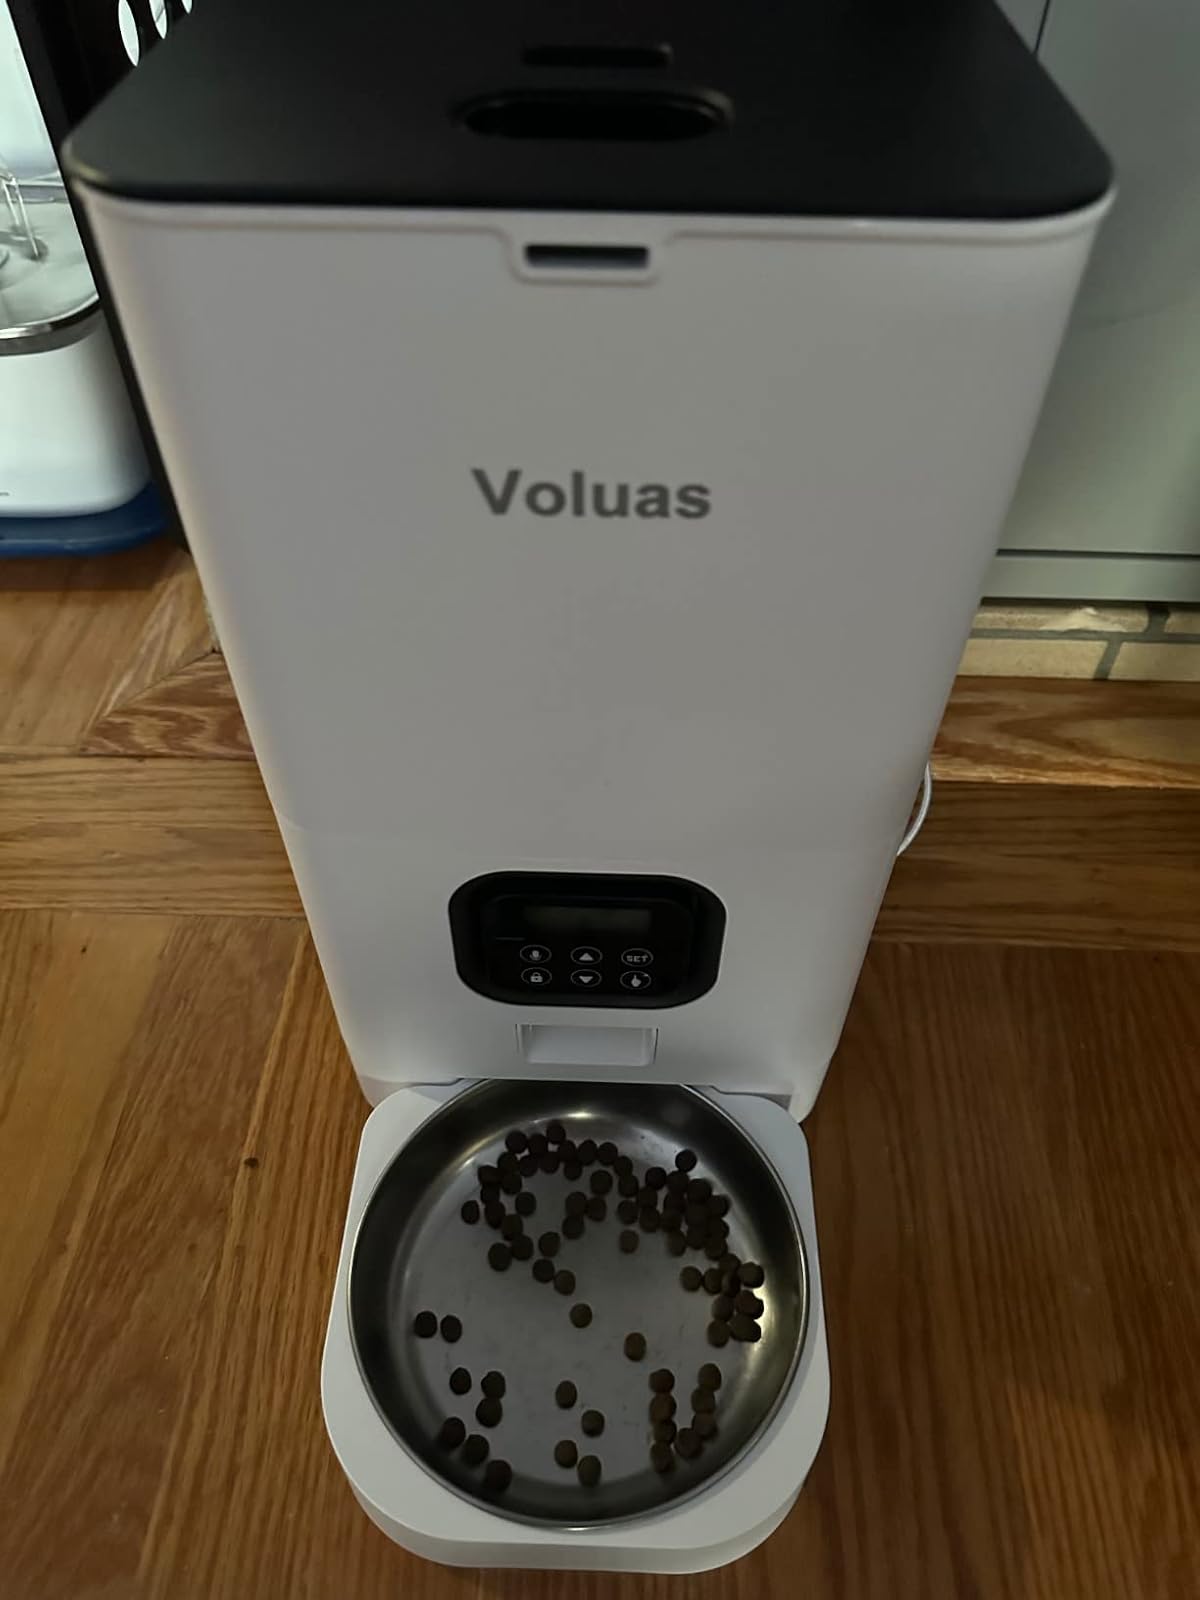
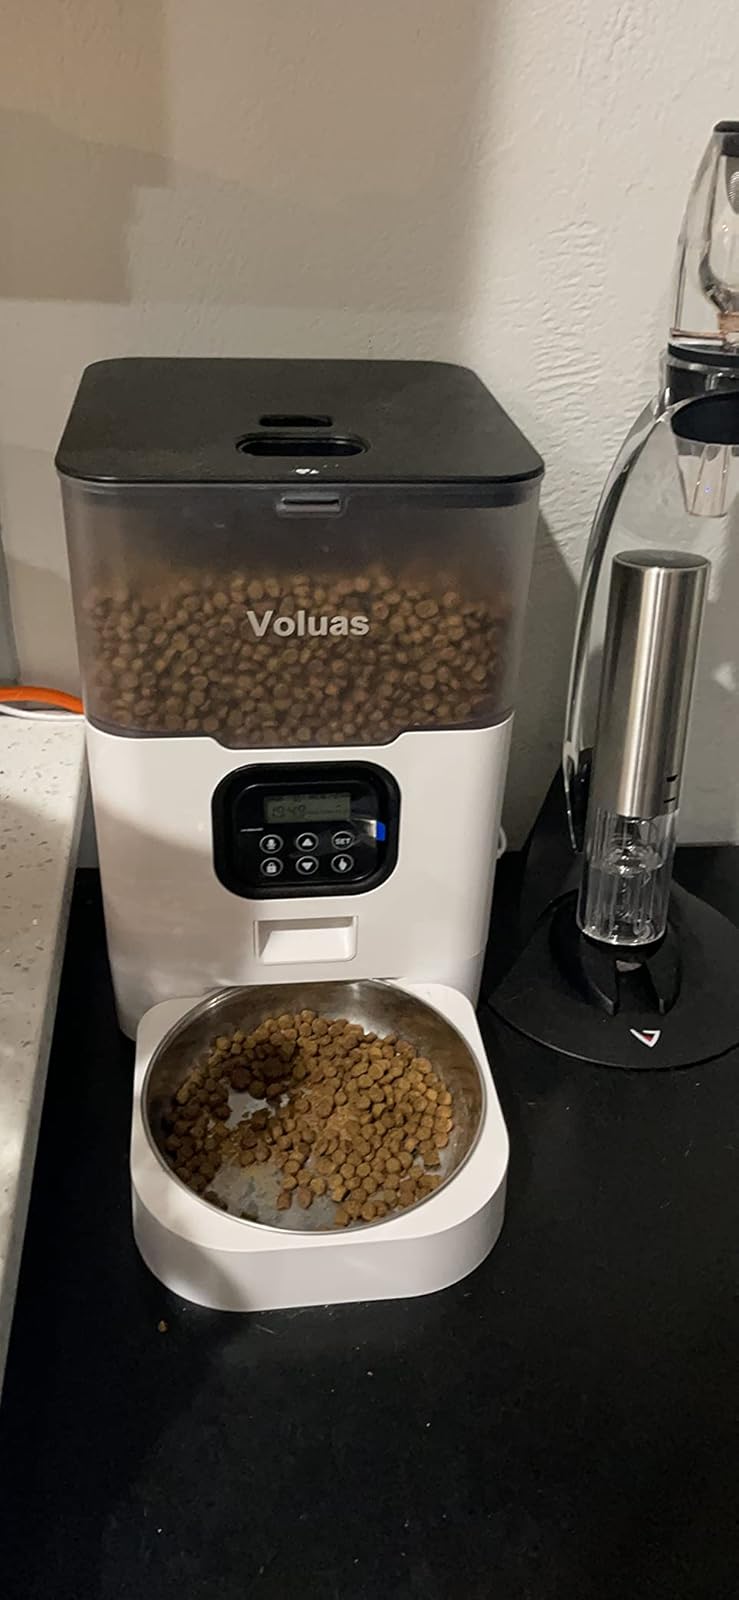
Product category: items_feeder
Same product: no